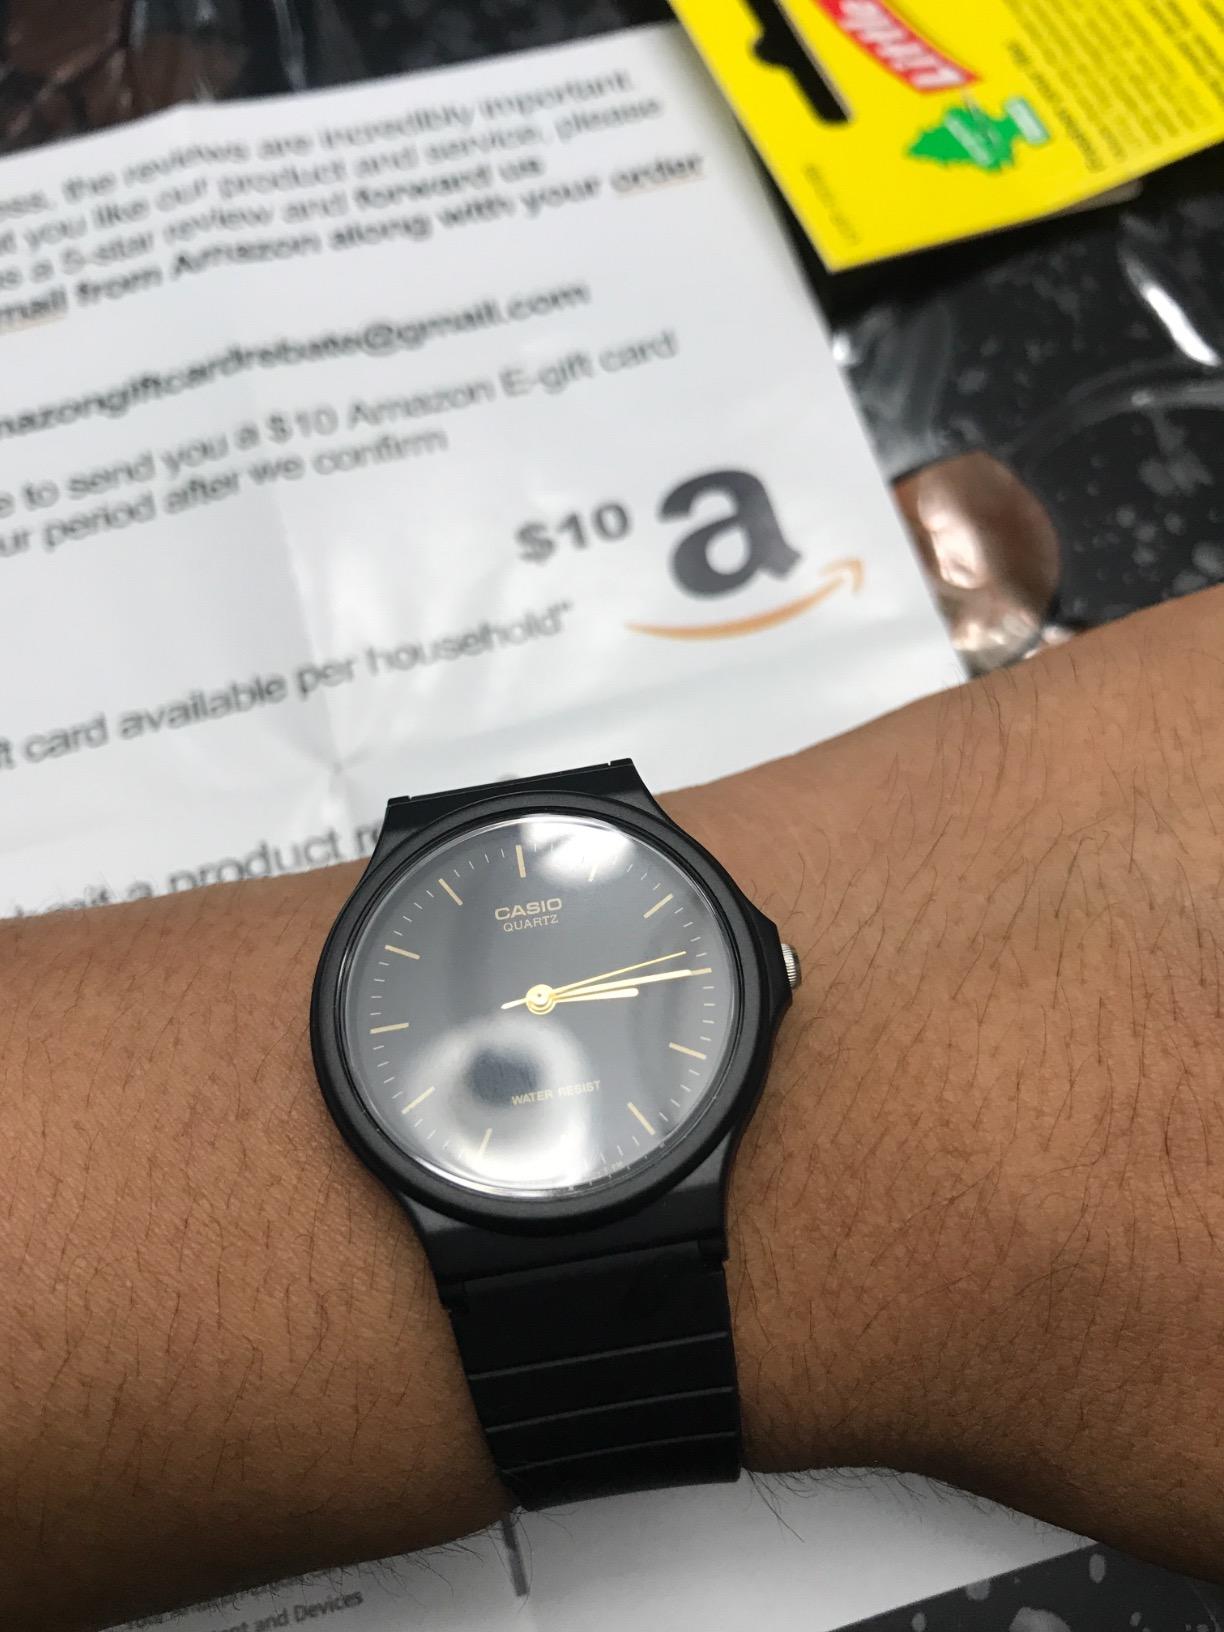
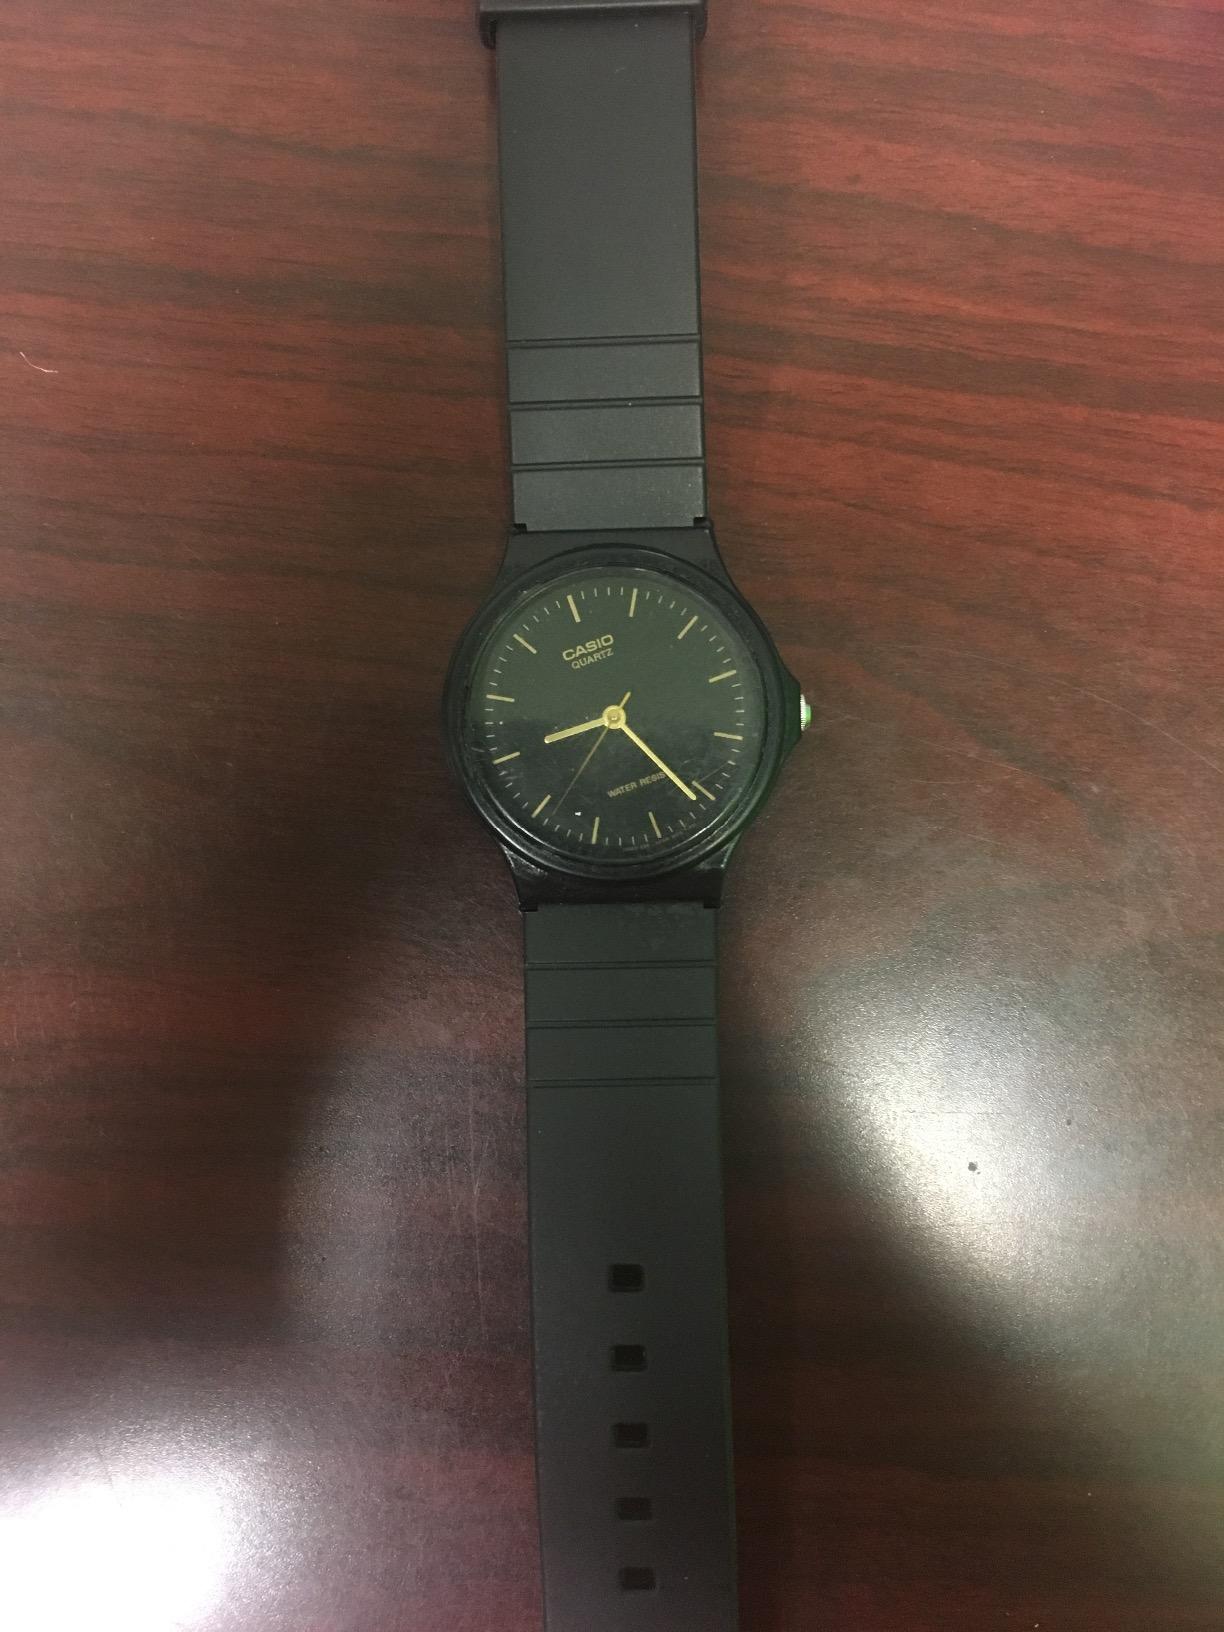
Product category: accessories_watch
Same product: yes